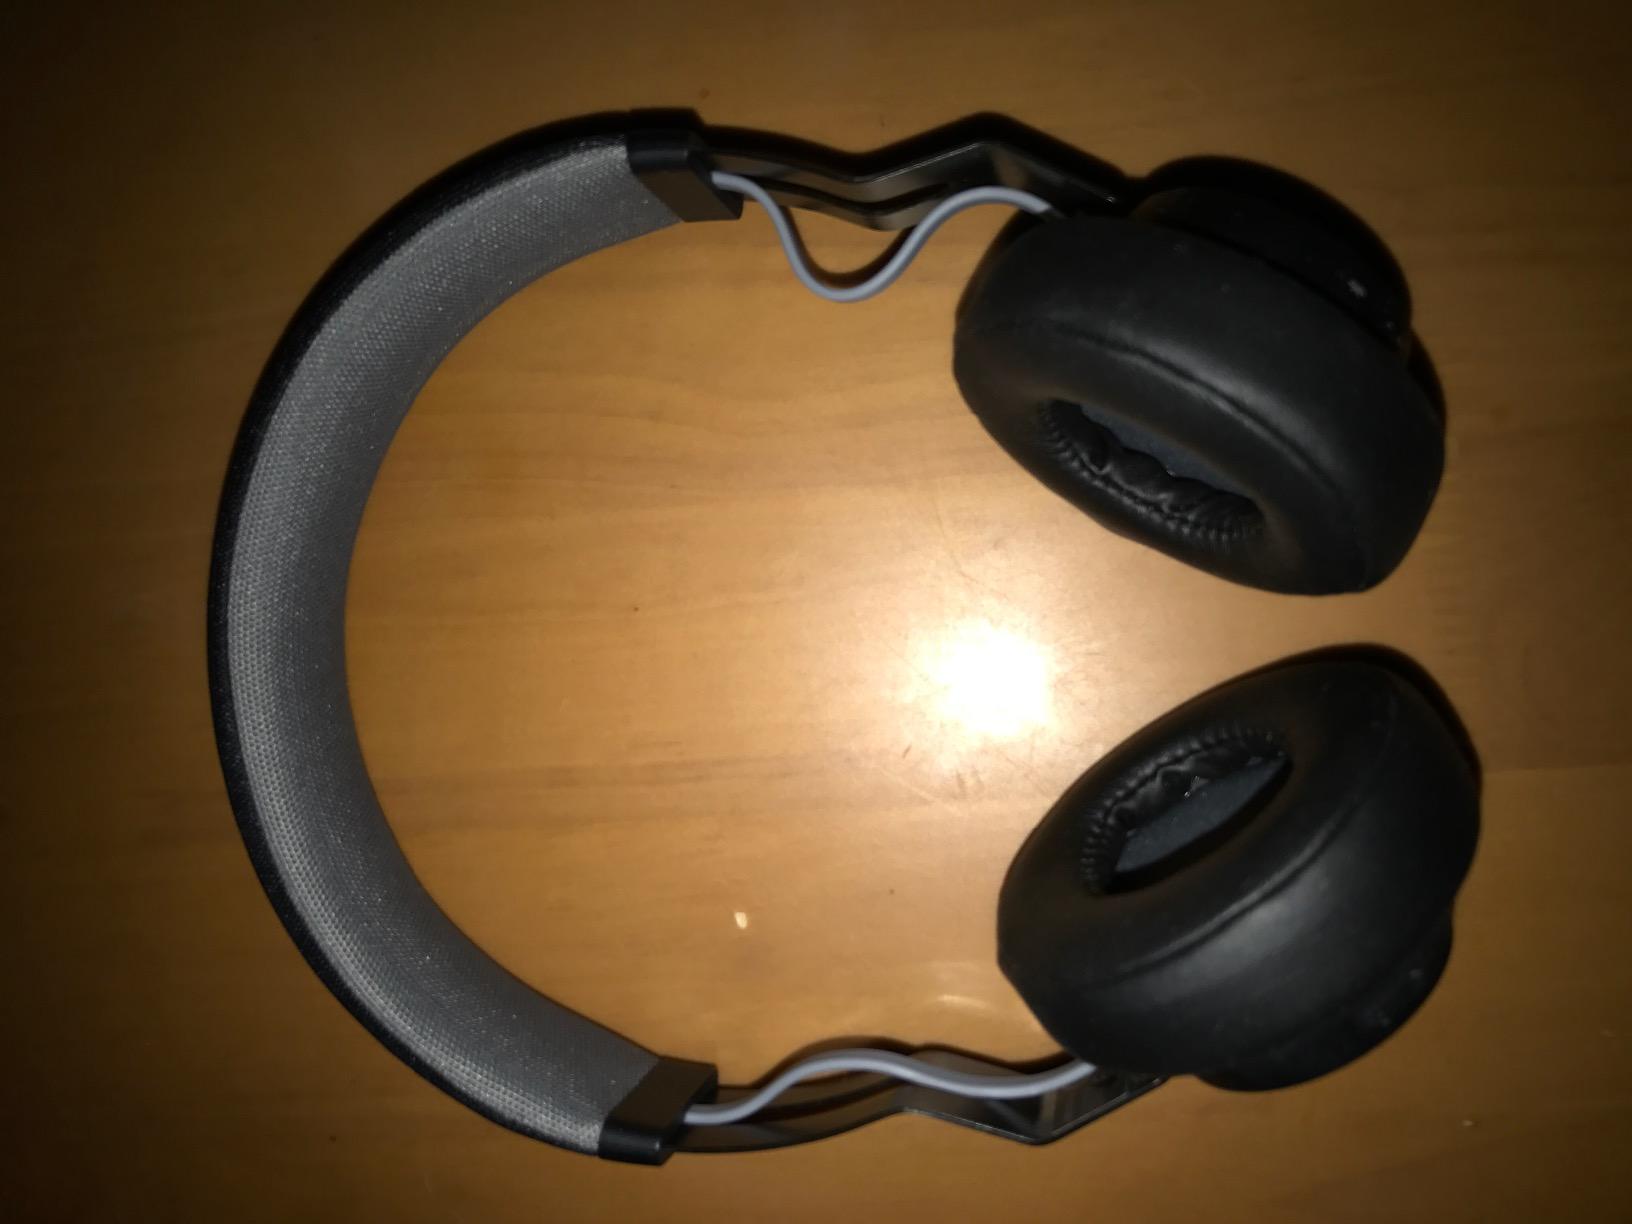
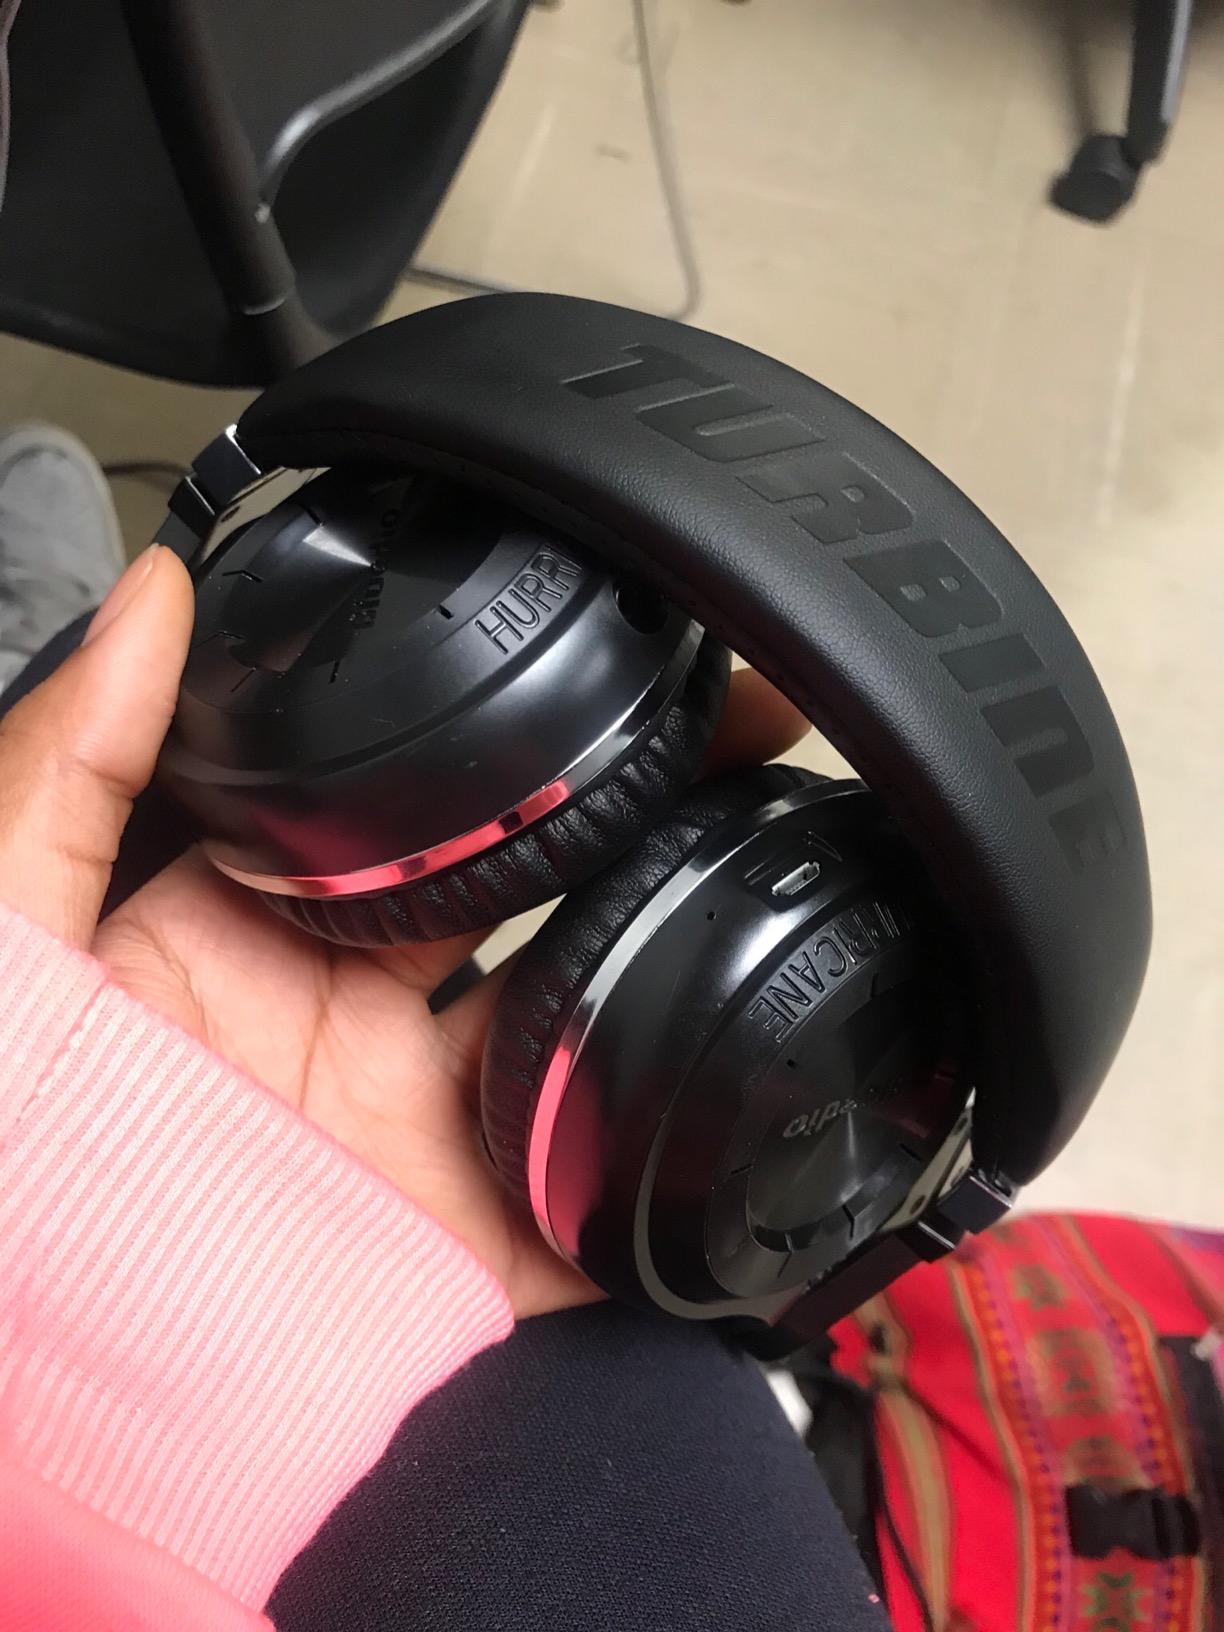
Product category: headphones
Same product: no